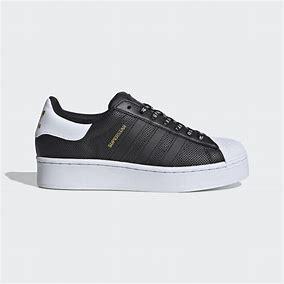
Brand: Adidas
Model: Superstar Bold